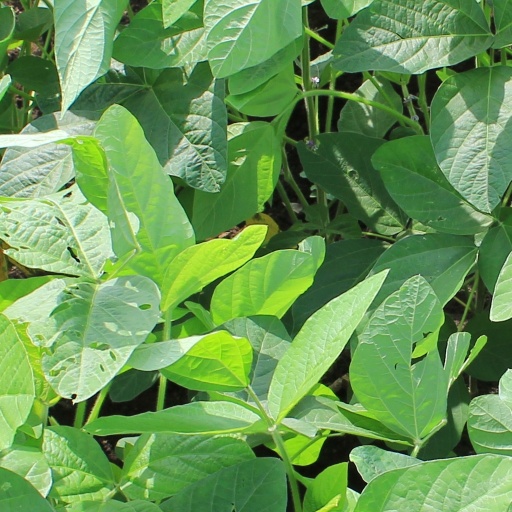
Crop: soybean